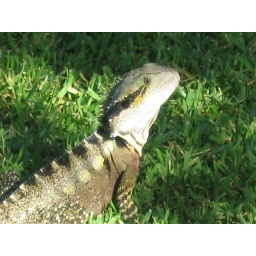
Eastern water dragon - photo taken in the grounds of the Conrad Jupiter , Gold coast